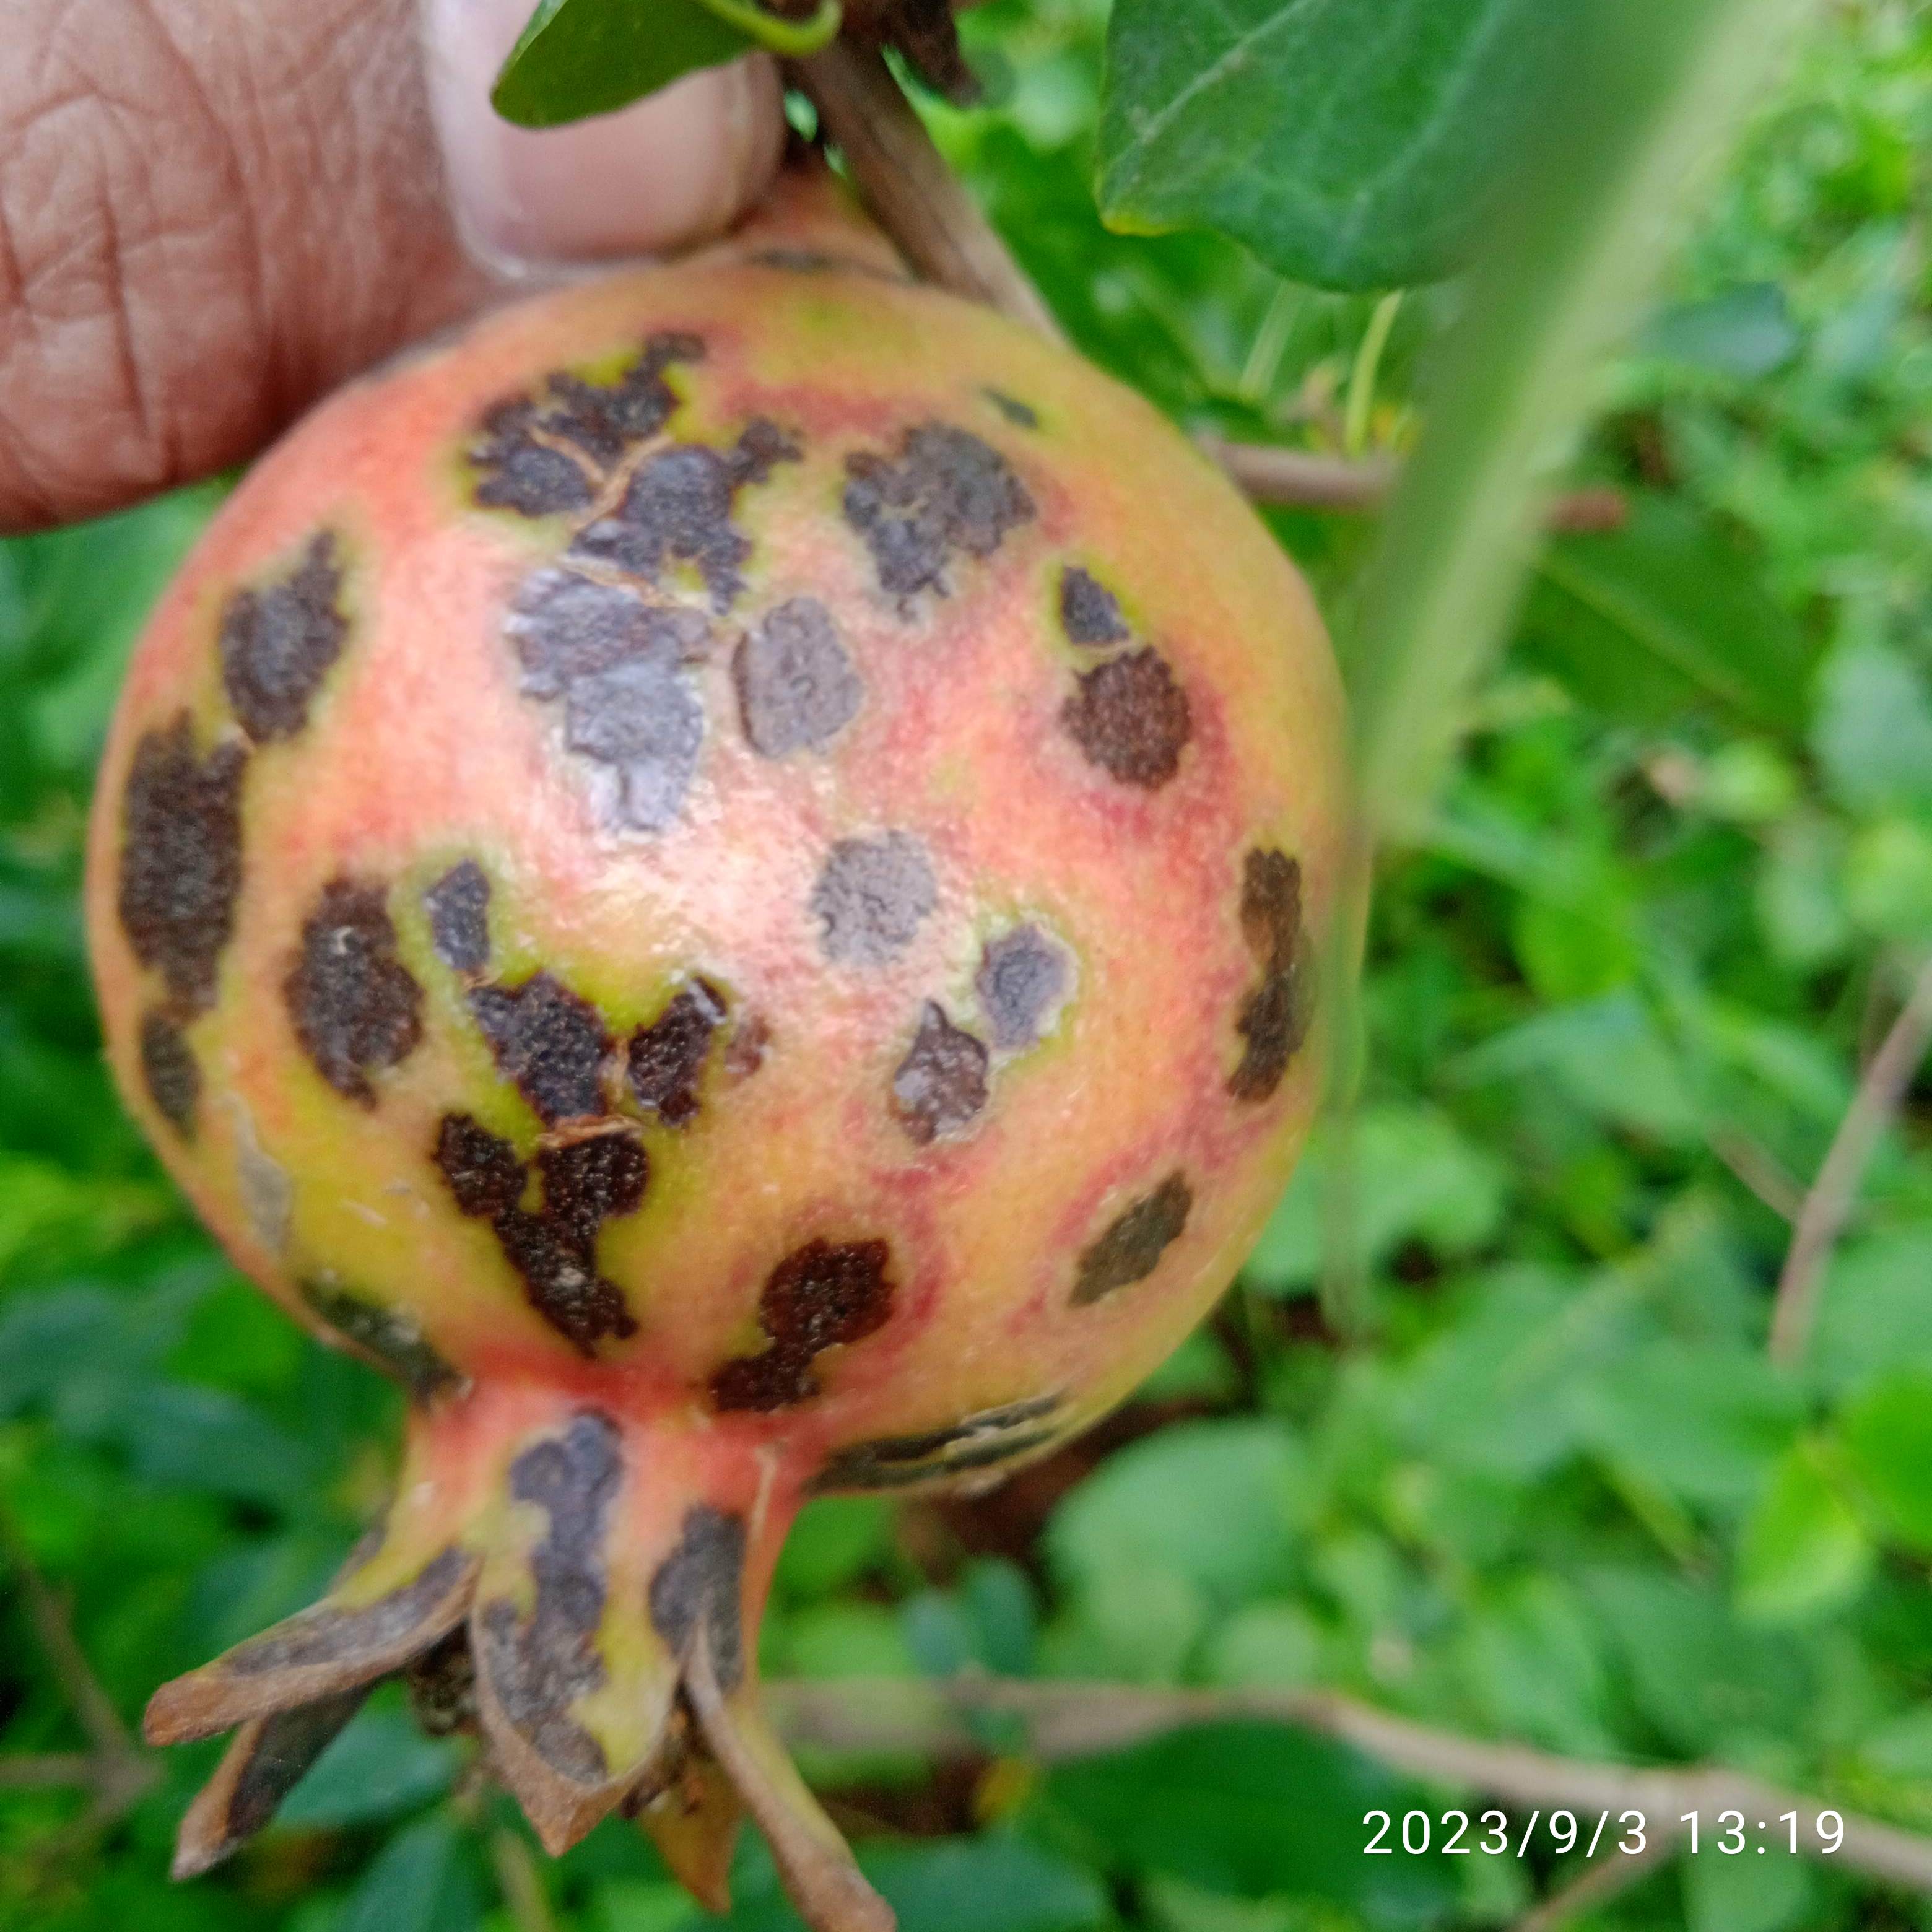
Label: Anthracnose